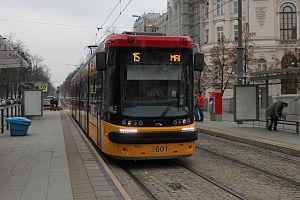
Le Jazz est un modèle de tramway articulé à plancher bas. Commercialisé à partir de 2013, le Jazz est construit par l'entreprise polonaise PESA.